Naadan Premam (film)

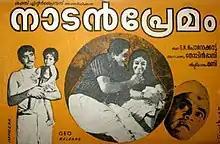

Naadan Premam (English: Love in the Countryside) is a 1972 Indian Malayalam film adaptation of S. K. Pottekkatt's novel of the same name. It is directed by Crossbelt Mani and produced by N. Vishweshwaraiah and P. S. Gopalakrishnan. The film stars Madhu, Sheela, Adoor Bhasi and Prema in the lead roles. The film had musical score by V. Dakshinamoorthy.